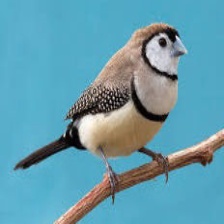
Species: DOUBLE BARRED FINCH
Scientific name: TAENIOPYGIA BICHENOVII
ImageNet parent category: house_finch